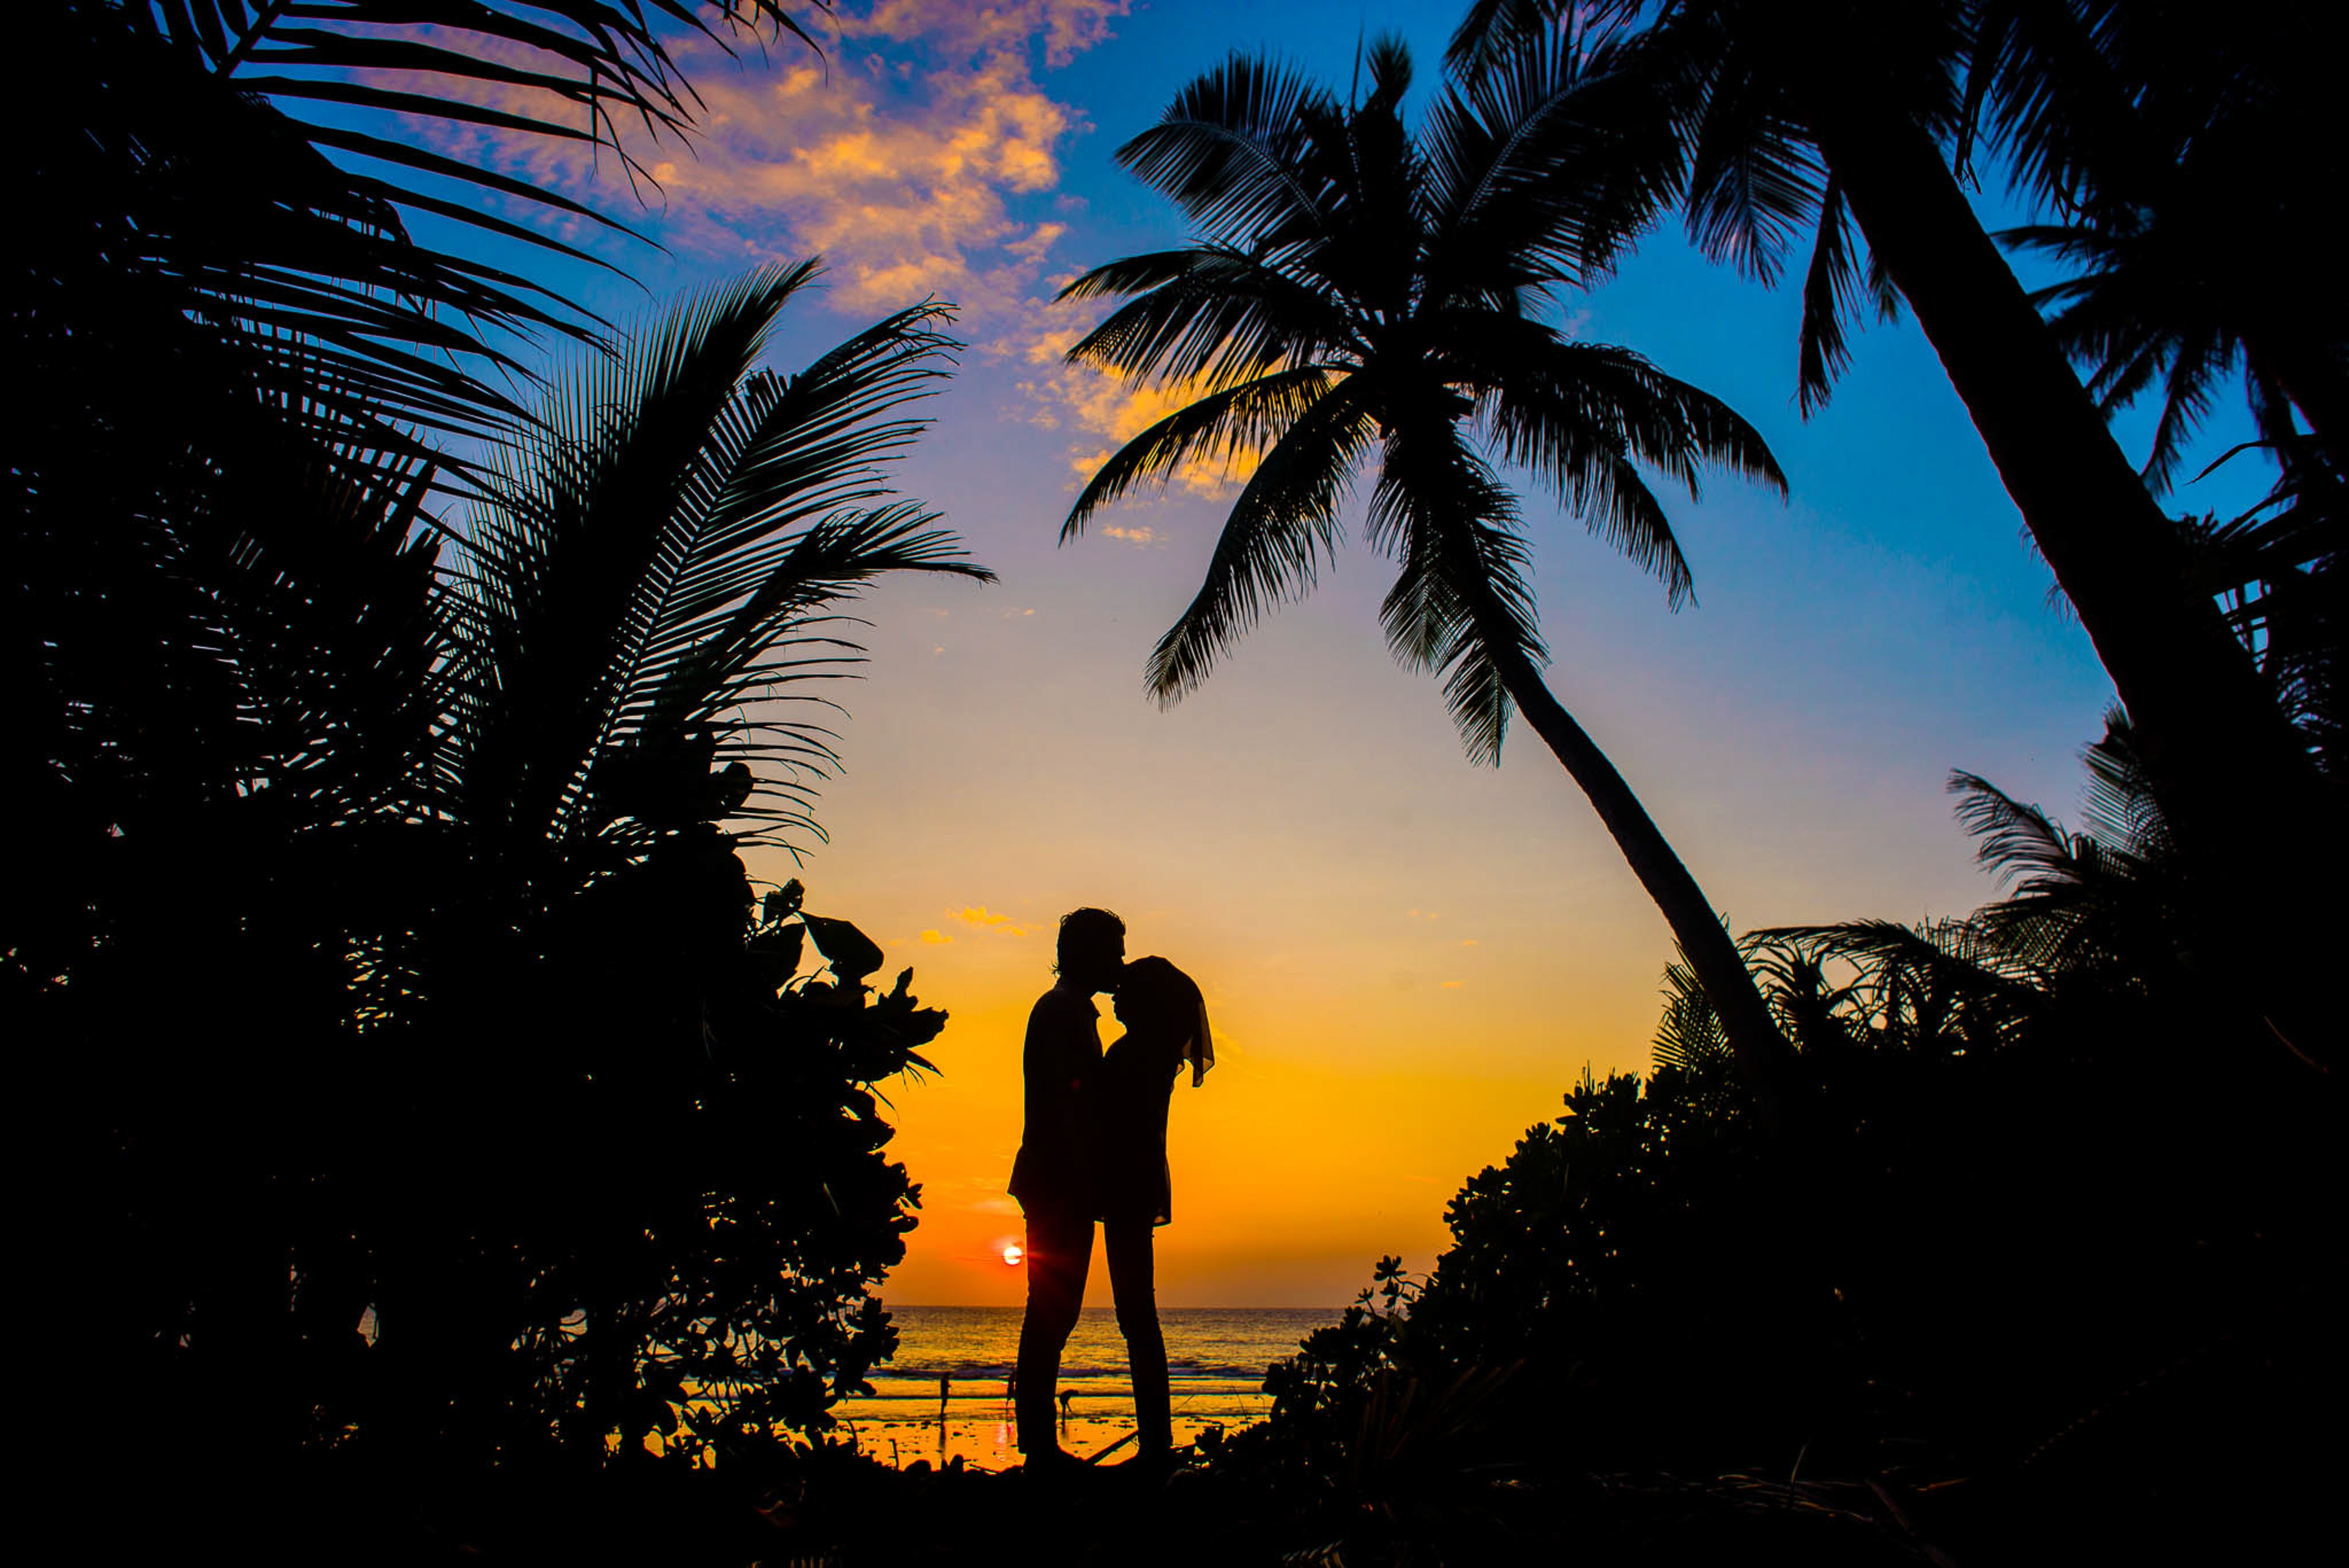
sky, tree, palm tree, silhouette, tropics, arecales, sunset, vacation, woody plant, evening, horizon, backlighting, dusk, sea, plant, sunlight, photography, sunrise, attalea speciosa, cloud, ocean, tourism, beach, caribbean, landscape, afterglow, happy, elaeis, world